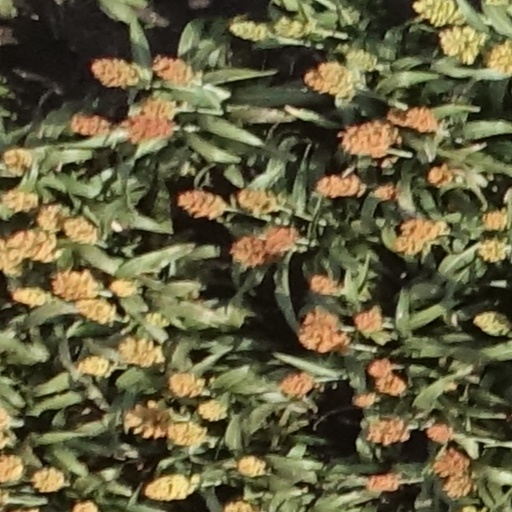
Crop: sorghum